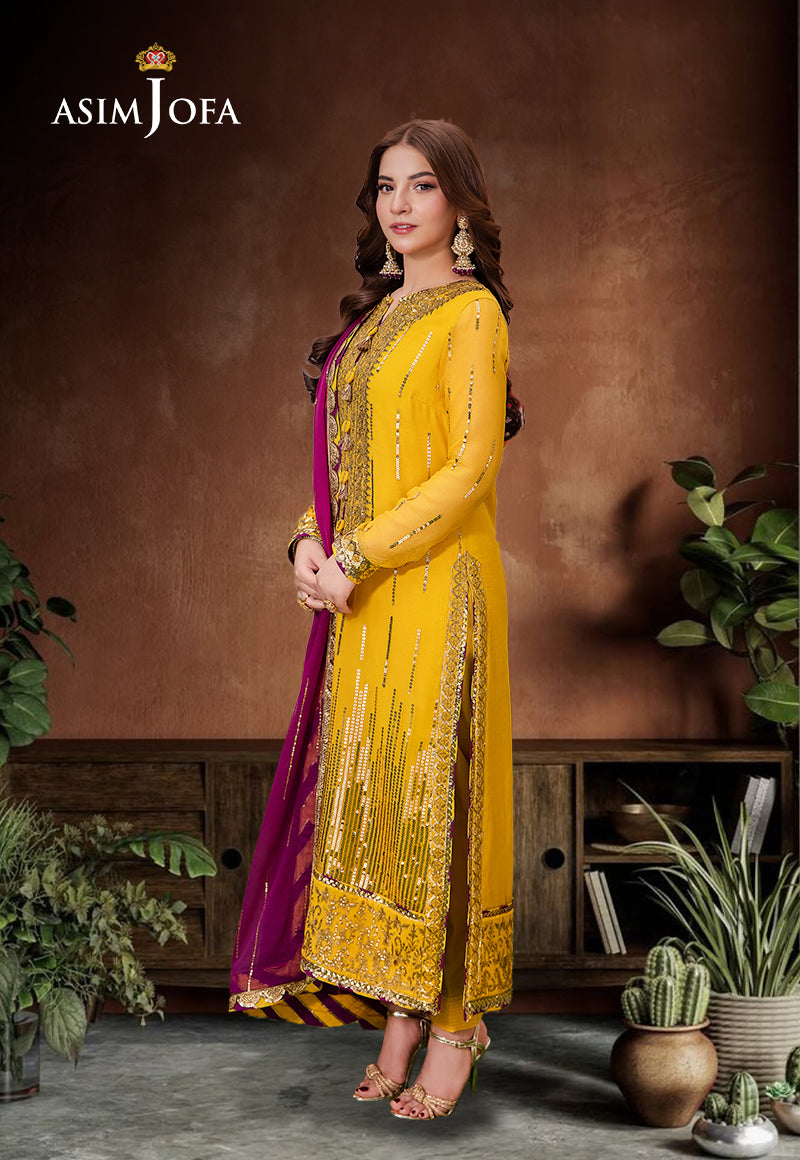
yellow purple embroidered georgette salwar